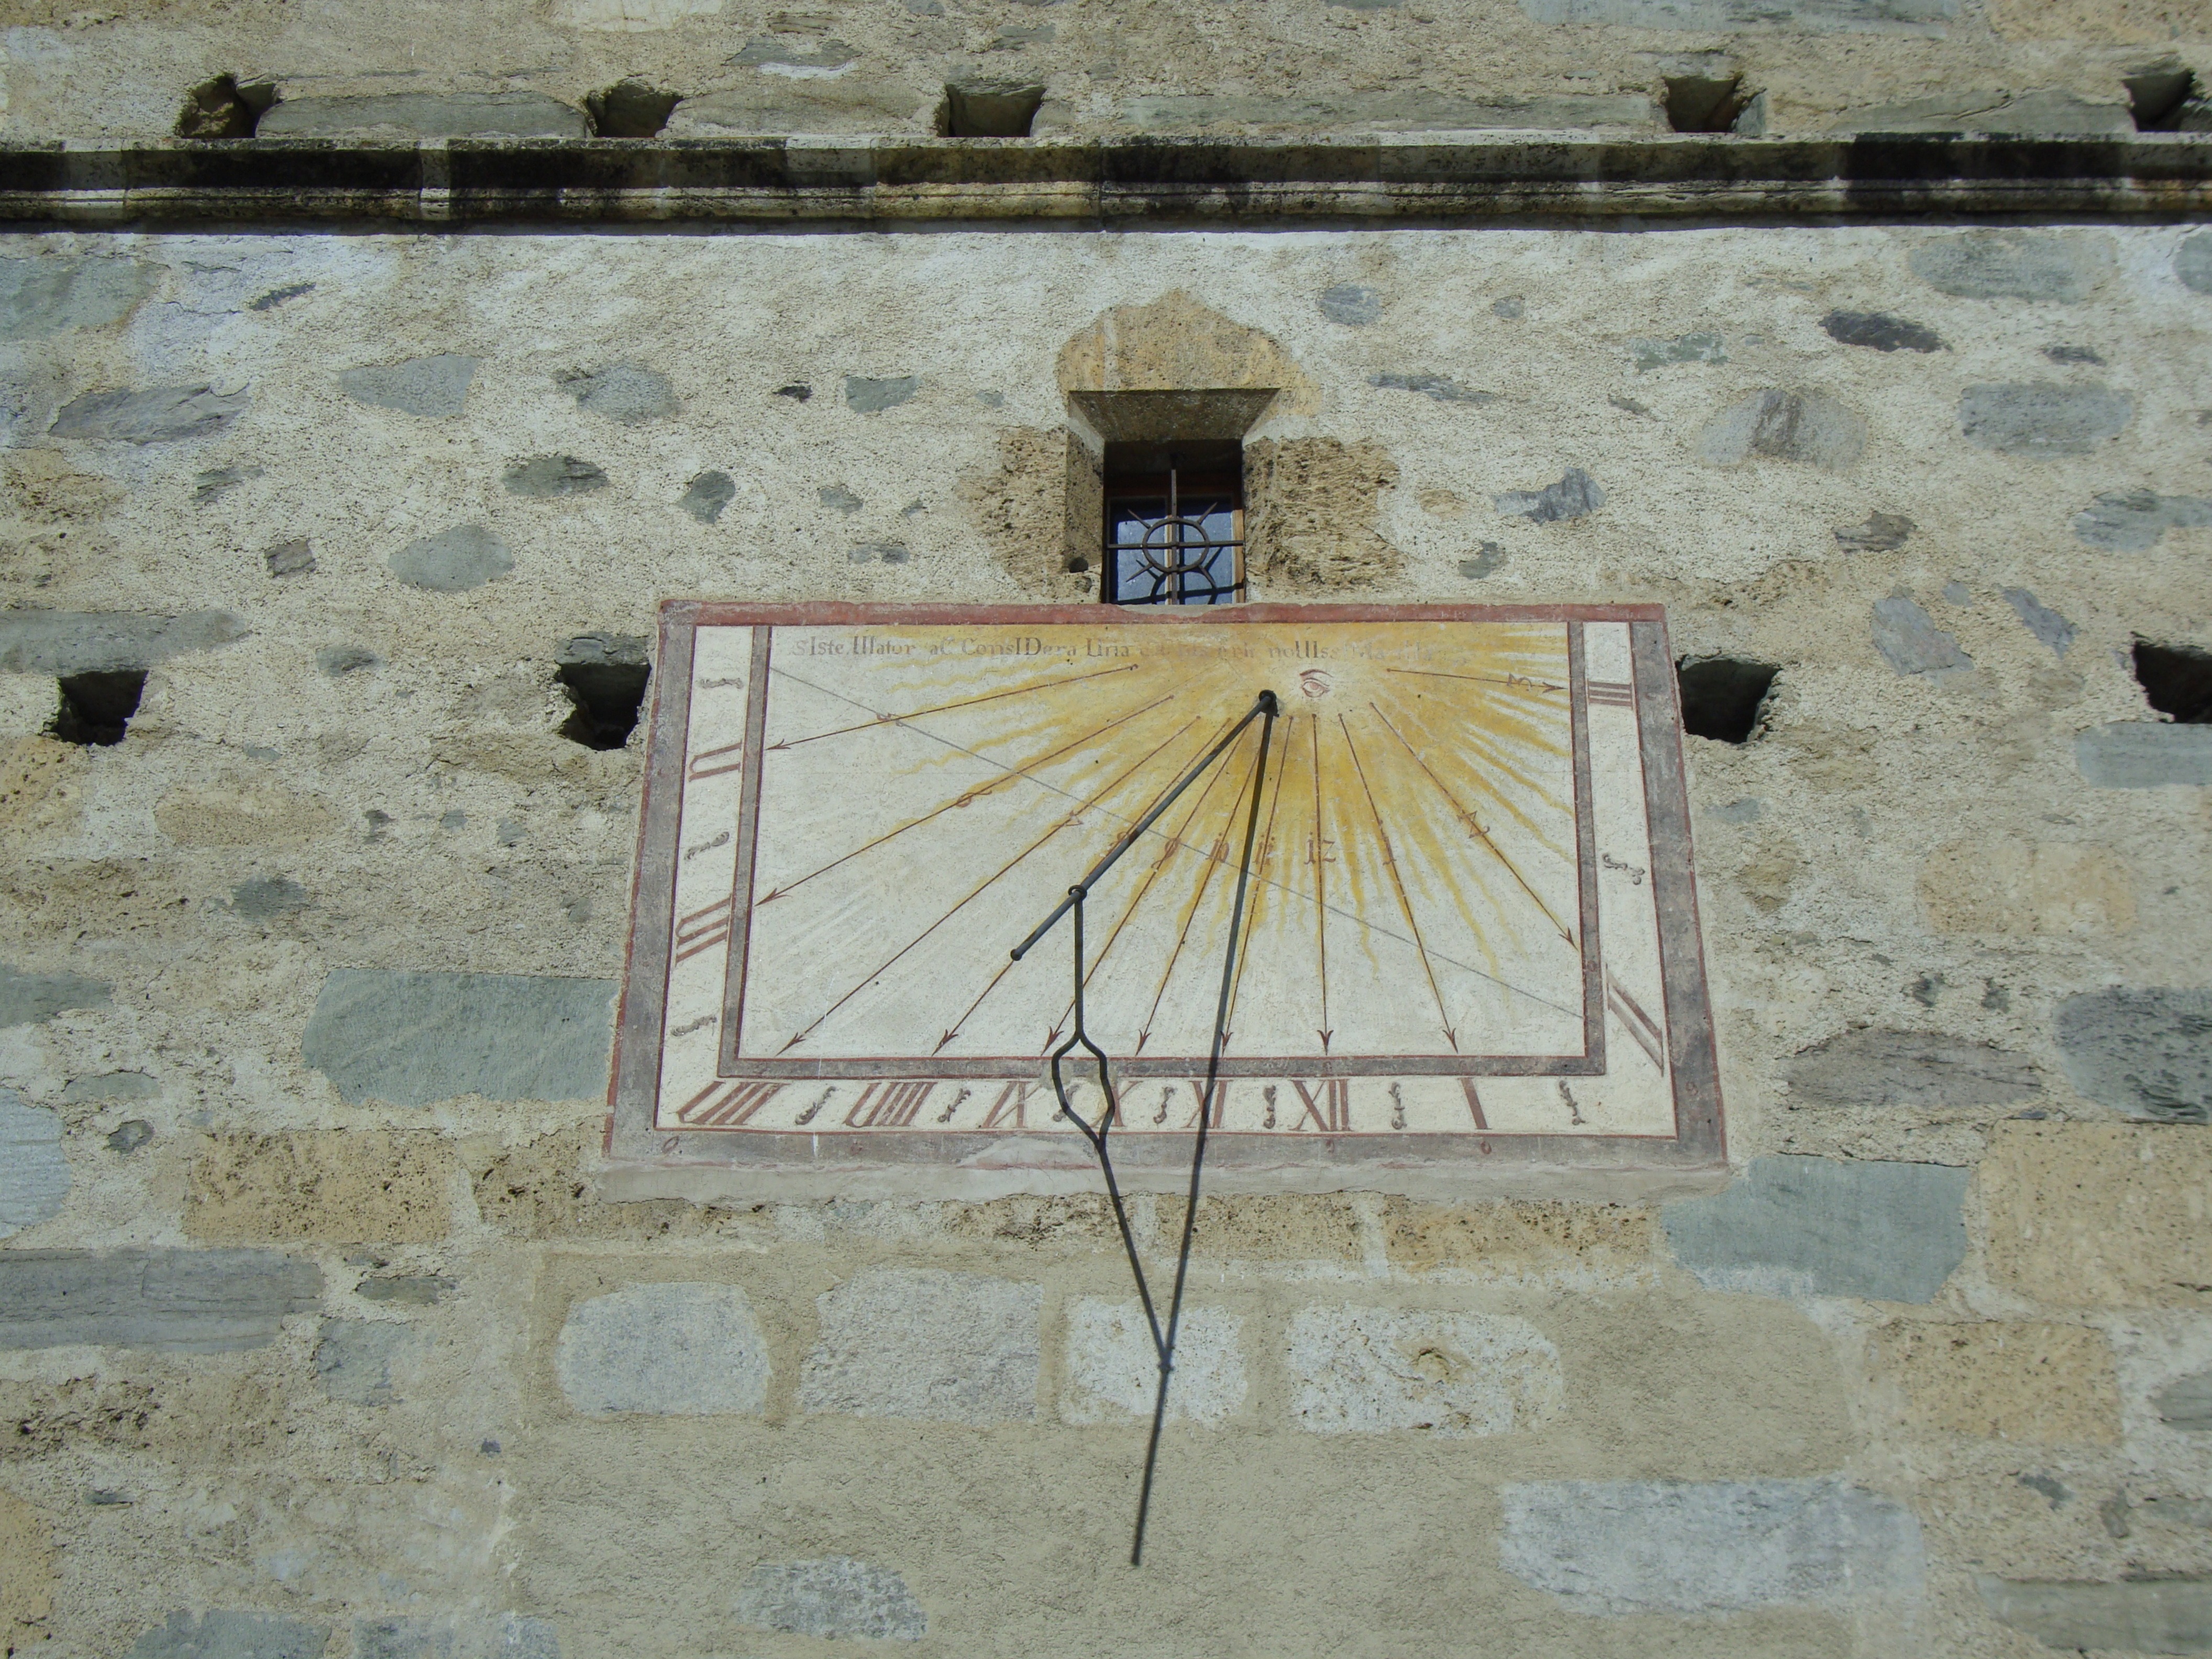
wood, sun, floor, window, clock, hour, wall, shadow, art, monastery, shape, historically, sundial, pointer, flooring, munster, ancient history, m nstertal, mustair